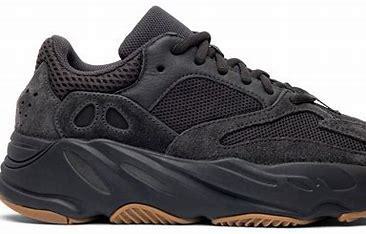
Brand: Adidas
Model: Yeezy Boost 700